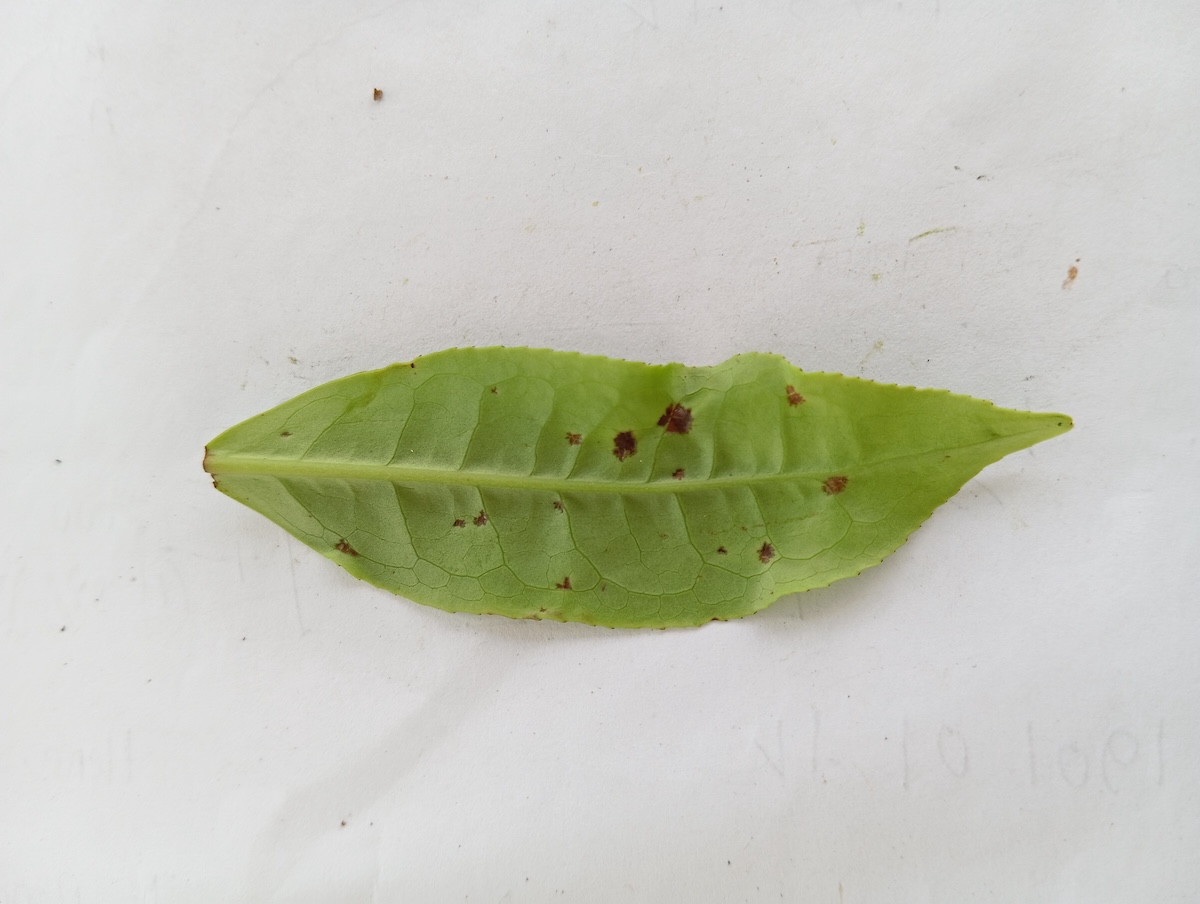
Label: Helopeltis